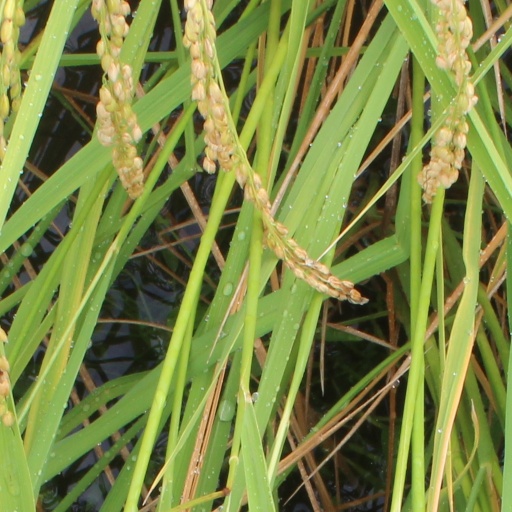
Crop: rice